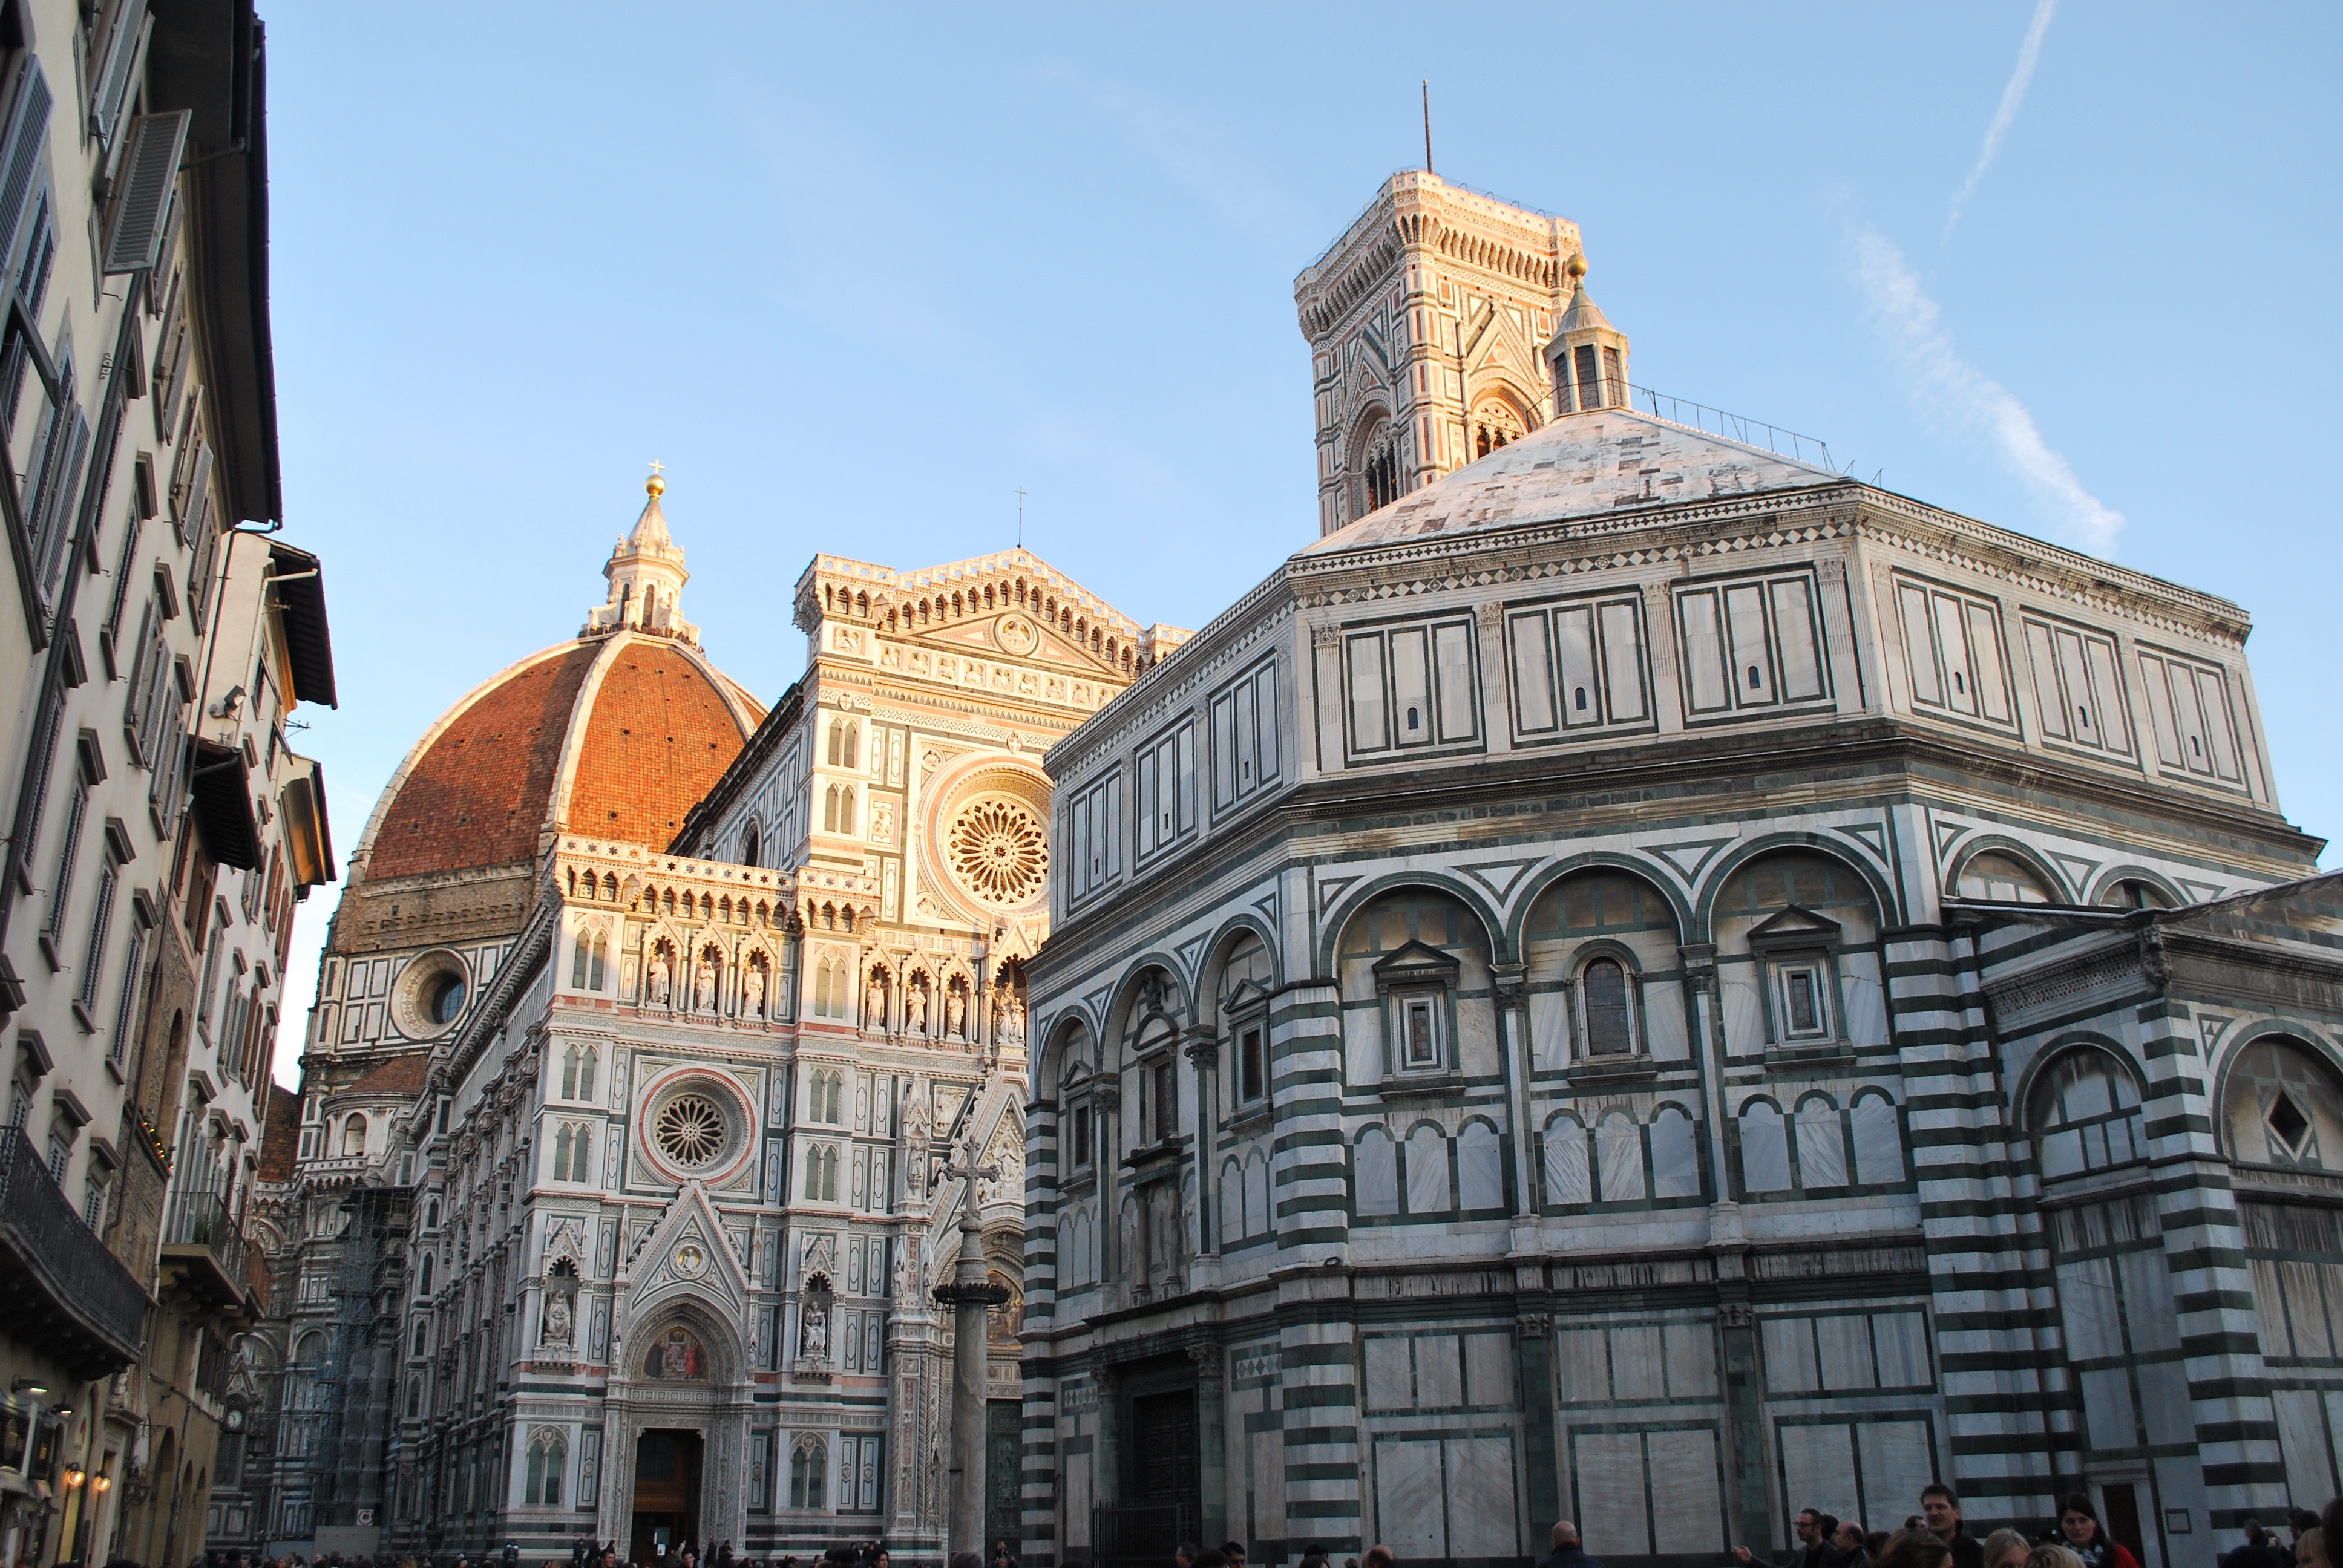
architecture, building, landmark, facade, church, cathedral, place of worship, synagogue, basilica, florence, il duomo